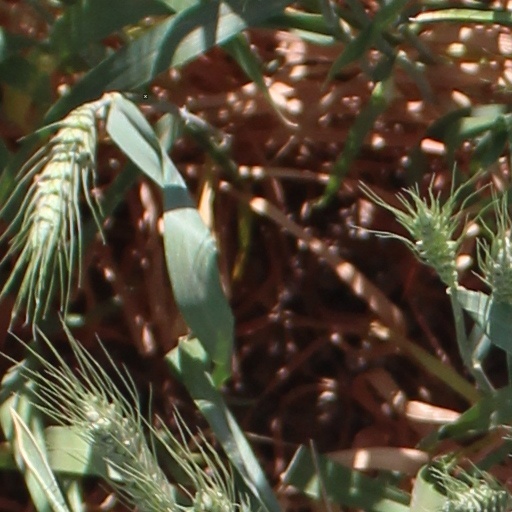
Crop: wheat